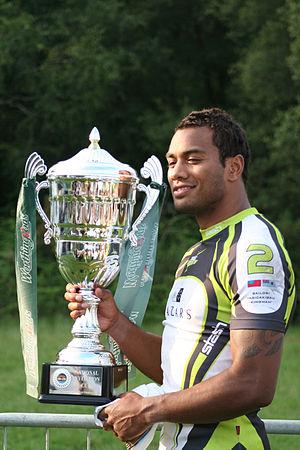
Sailosi Lyle Koroibola Tagicakibau, né le 14 novembre 1982 à Auckland, est un joueur de rugby à XV d'origine fidji-samoane international samoan. Il évolue au poste d'ailier.